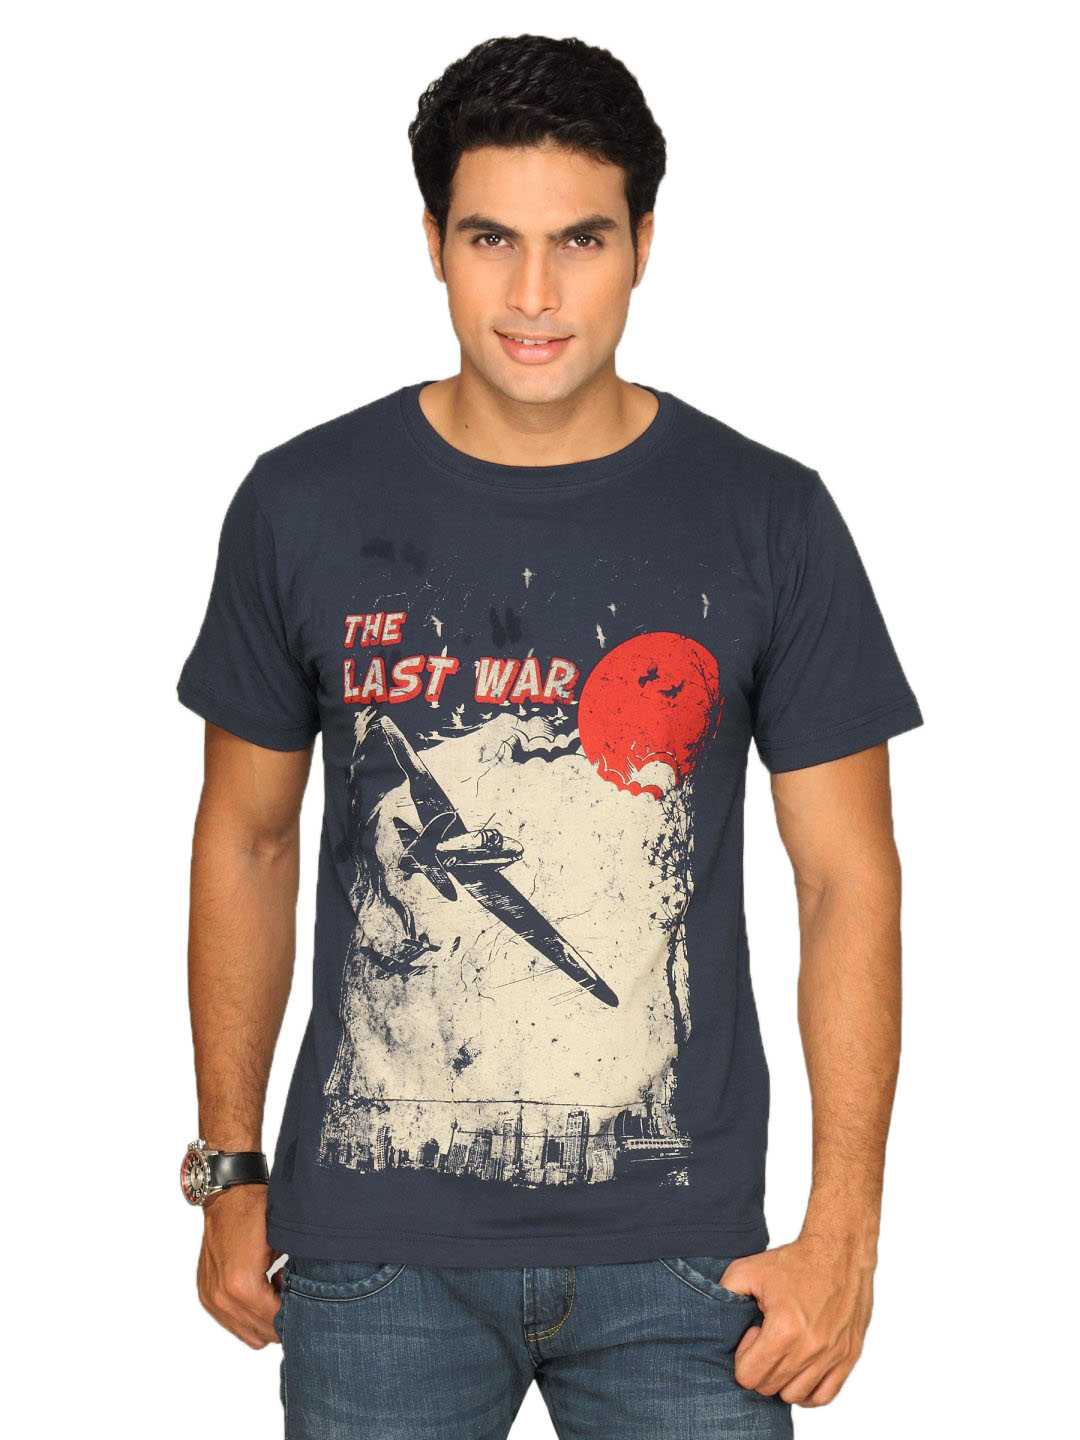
Inkfruit Men's The Last War Navy T-shirt
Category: Apparel / Topwear / Tshirts
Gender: Men
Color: Navy Blue
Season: Winter 2011
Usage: Casual